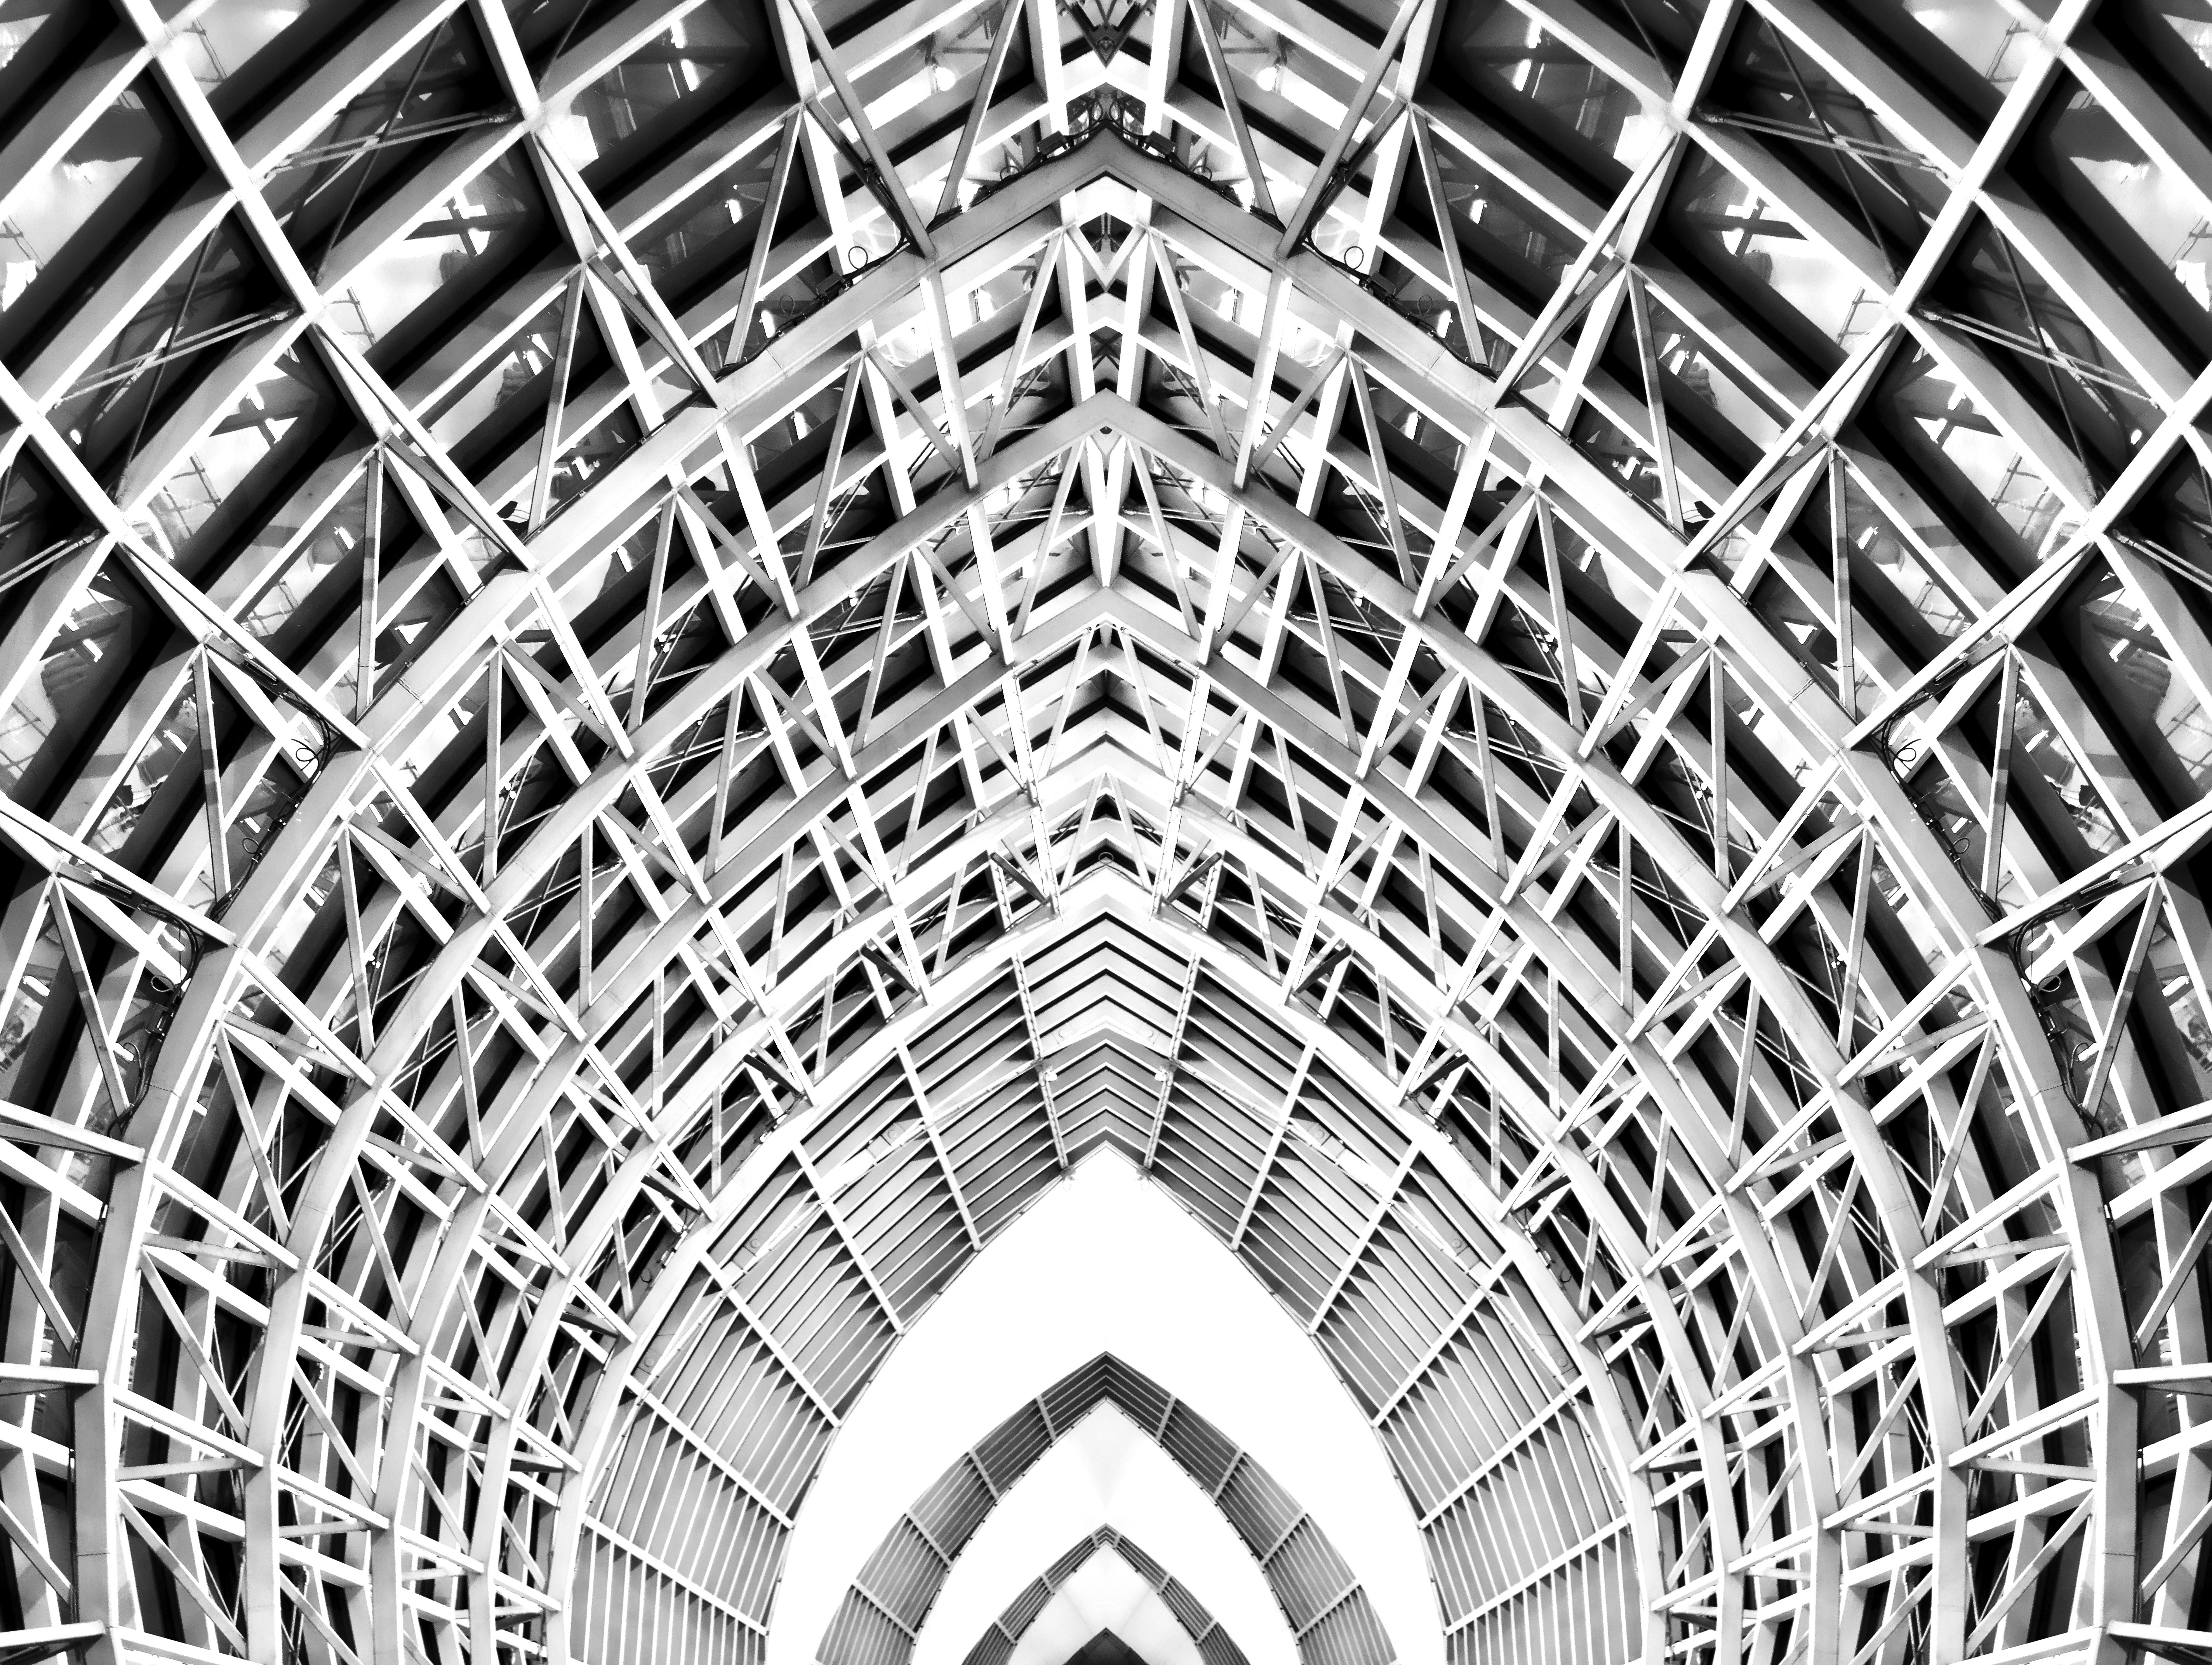
black and white, architecture, spiral, line, monochrome, circle, design, symmetry, dome, daylighting, monochrome photography, outdoor structure